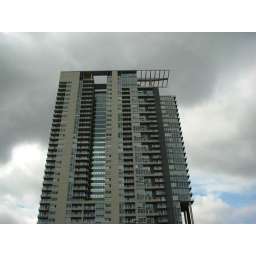
building upon sky